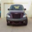
Label: automobile